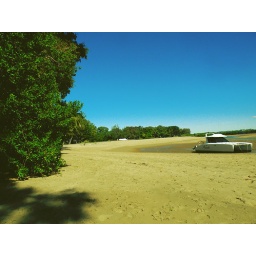
Ant-infested beach part two. Seemed to be an abandoned boat in a circle of shallow water.